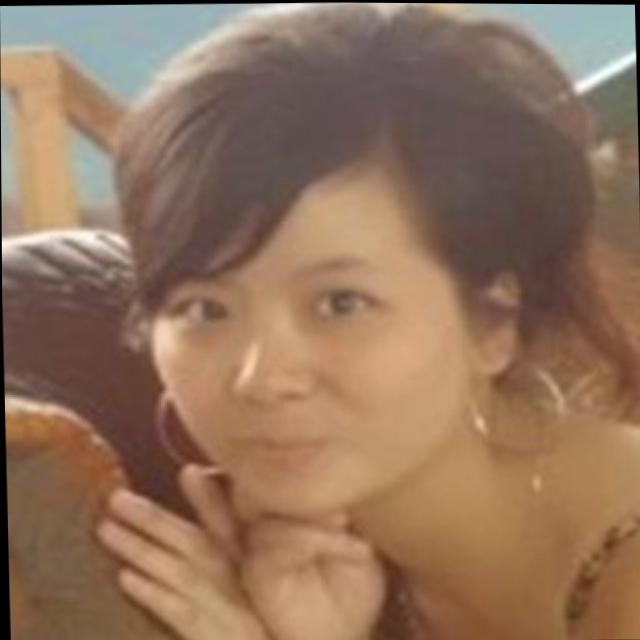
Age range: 21-44